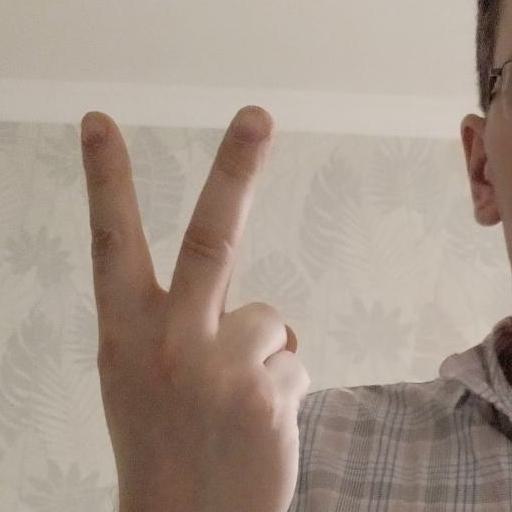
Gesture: peace_inverted